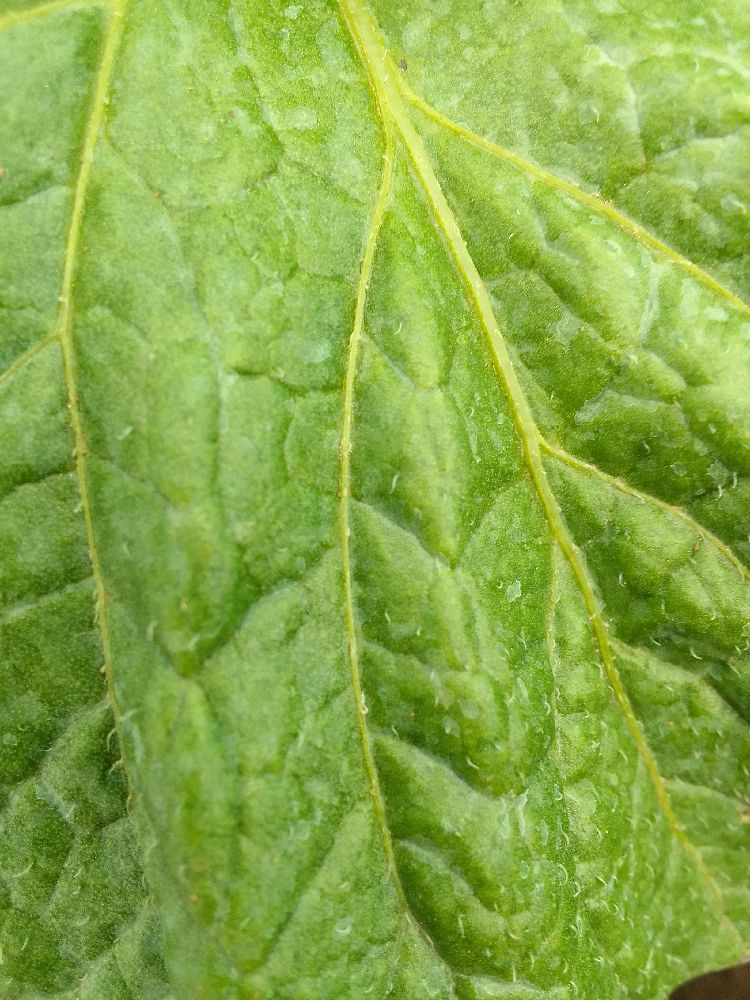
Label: Healthy